Sport in Romania

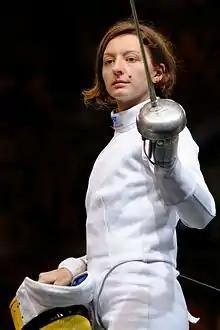
Ana Maria Popescu is currently ranked world No. 1 by the FIE.

Fencing as a sport was introduced in Romania in the 19th century by French masters. The first national fencing competition was held in 1921 and the Romanian Fencing Federation was created in 1931. The first Romanian fencer to reach the podium in a major international competition was Maria Vicol, who earned a silver medal at the 1956 Junior World Championships in Luxembourg.